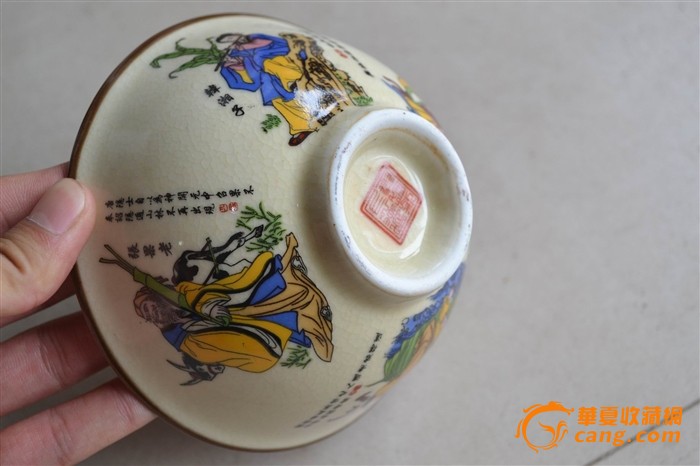
Label: trash